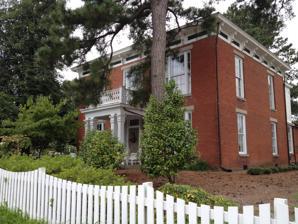
Building: Sutherland House (Petersburg, Virginia)
Country: United States of America
Year built: 1862
Historic house in Virginia, United States United States historic place Sutherland House U.S. National Register of Historic Places Virginia Landmarks Register Show map of Virginia Show map of the United States Location 606 Harding St., Petersburg, Virginia Coordinates 37°13′04″N 77°24′19″W / 37.21778°N 77.40528°W / 37.21778; -77.40528 Area 1 acre (0.40 ha) Built 1860 ( 1860 ) -1862, 1838, 1877 Architectural style Italianate NRHP reference No. 11000837 VLR No. 123-0006 Significant dates Added to NRHP November 22, 2011 Designated VLR September 22, 2011 Sutherland House , also known as the Sutherland-Hite House and Logan House, is a historic home located at Petersburg, Virginia . It was built between 1860 and 1862, and is a two-story, three-bay, Italianate style brick dwelling. The house incorporates an 1838, one-story, former dwelling as a rear ell, and a frame addition built in 1877. The main house has a double-pile, central passage plan.  The house features two unusual chimneys made up of clustered flues on a low-hipped slate roof, tripartite windows, and a Doric order portico at the entry. Also on the property is a contributing two-story, four room brick service building. It was listed on the National Register of Historic Places in 2011. References